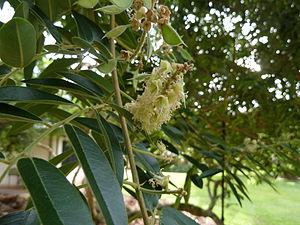
Cyathostegia est un genre de plantes dicotylédones de la famille des Fabaceae, sous-famille des Faboideae, originaire d'Amérique du Sud, qui comprend deux espèces acceptées.